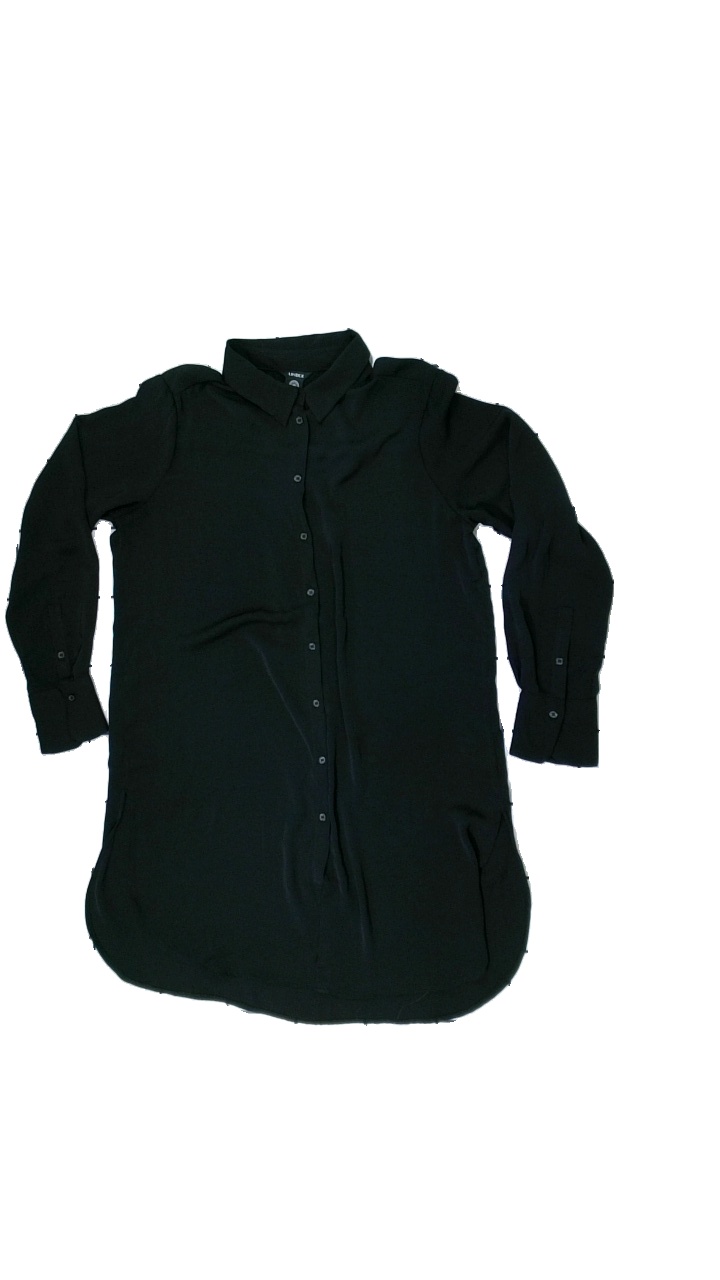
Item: Dress (Ladies)
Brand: Lindex
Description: Women's black shirt dress from Lindex, size M. Good condition.
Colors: Black
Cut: Regular
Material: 100% polyester
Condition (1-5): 4
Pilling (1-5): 5
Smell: Minor
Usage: Reuse
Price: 100-150